Frugality

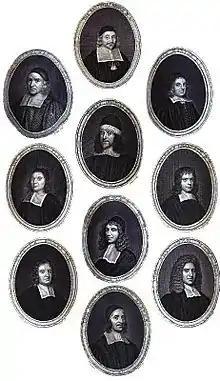
Gallery of famous 17th-century Puritan theologians: Thomas Gouge, William Bridge, Thomas Manton, John Flavel, Richard Sibbes, Stephen Charnock, William Bates, John Owen, John Howe and Richard Baxter

In the context of some belief systems, frugality is a "philosophy" in which one does not trust (or is deeply wary of) "expert" knowledge from commercial markets or corporate cultures, claiming to know what is in the best economic, material, or spiritual interests of the individual.